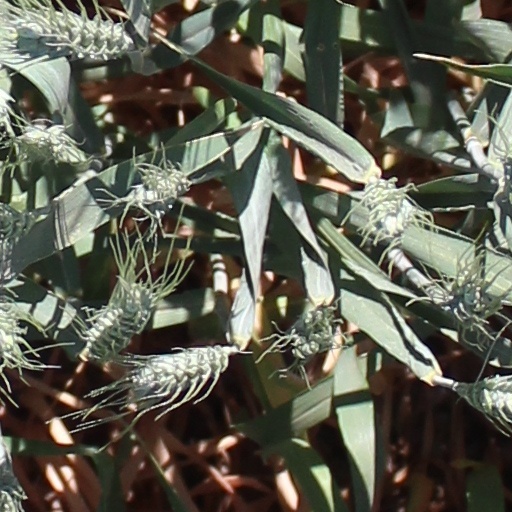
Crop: wheat